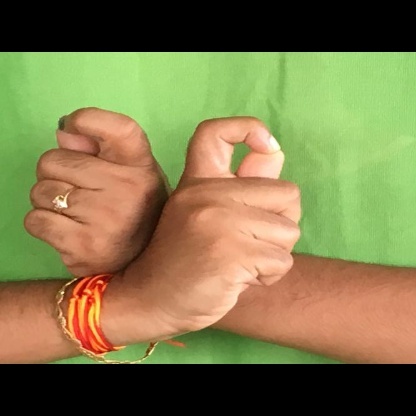
Mudra: Berunda